Carlisle

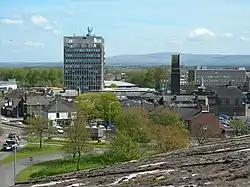
Carlisle Civic Centre in the city centre

At the start of the 20th century, the population had grown to over 45,000. Transport was improved by the City of Carlisle Electric Tramways from 1900 until 1931, and the first cinema was built in 1906. In 1912, the boundaries of Carlisle were extended to include Botcherby in the east and Stanwix in the north.